Birkenstein station

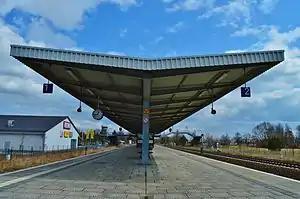
2015

Birkenstein is a railway station located in Birkenstein (a civil parish of Hoppegarten), in the Märkisch-Oderland district of Brandenburg. It is served by the S-Bahn line .